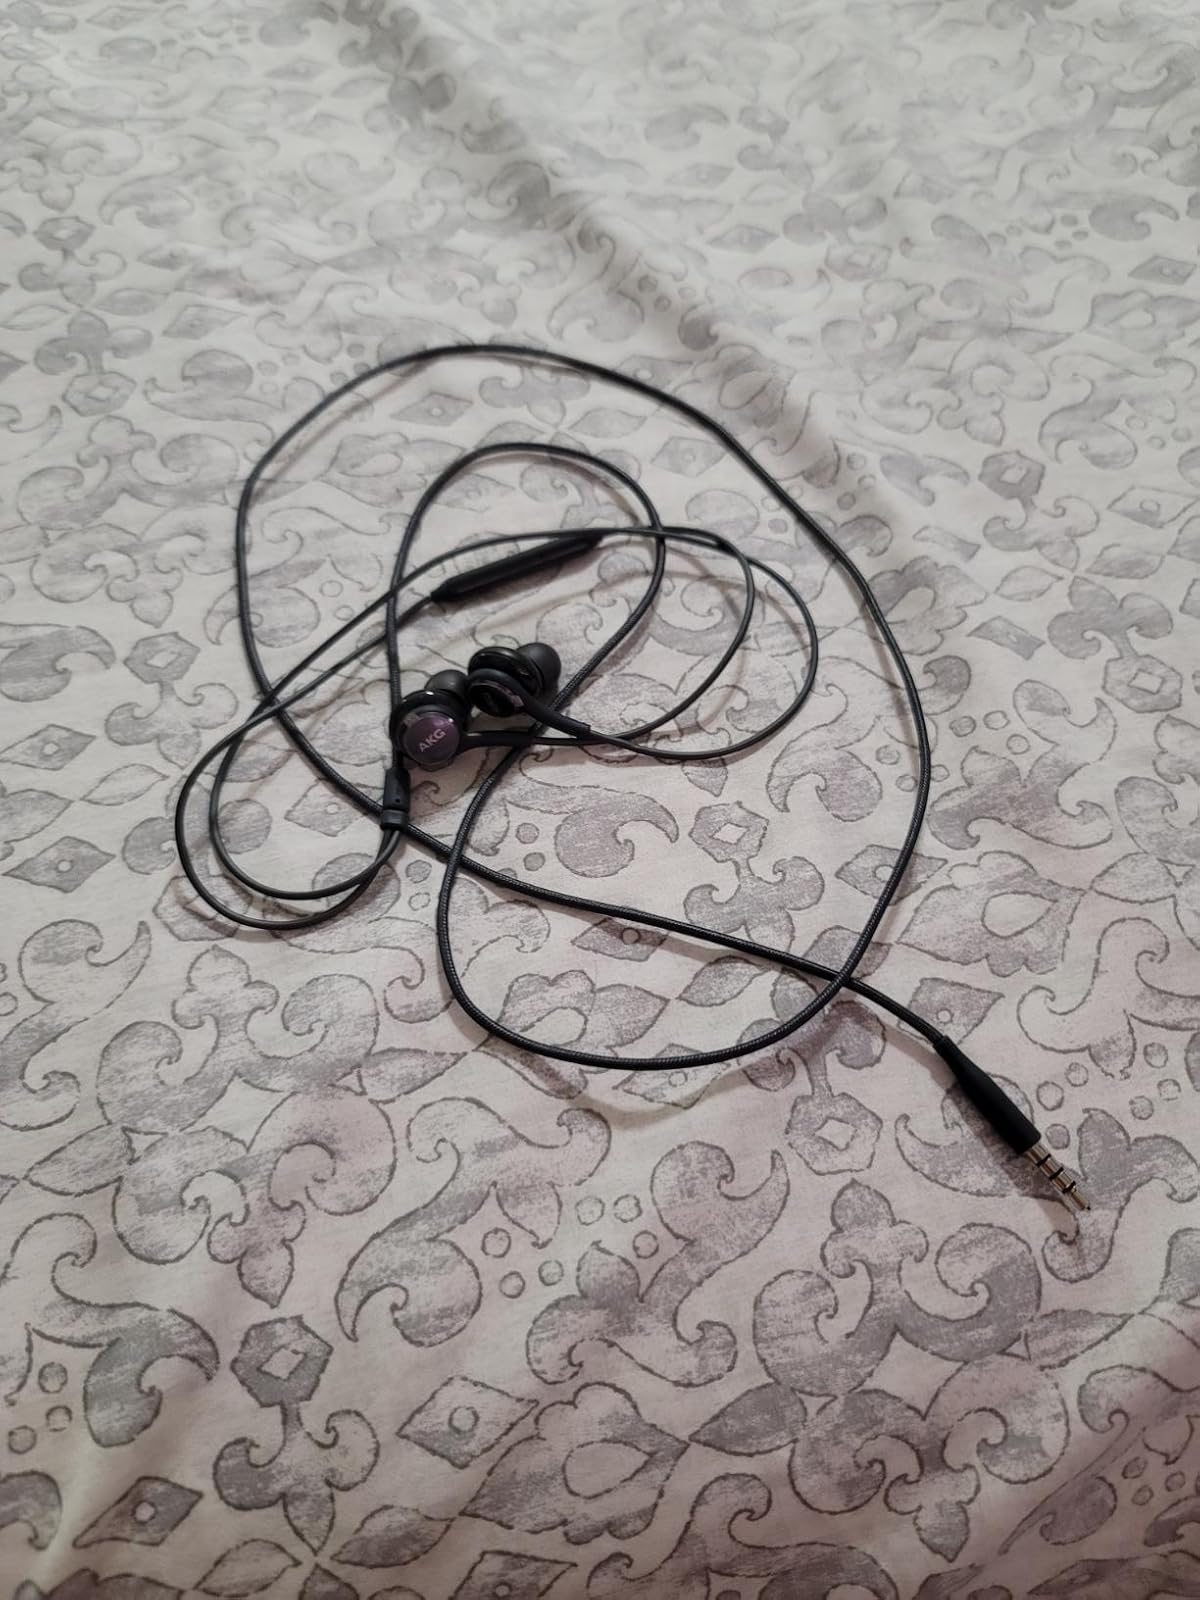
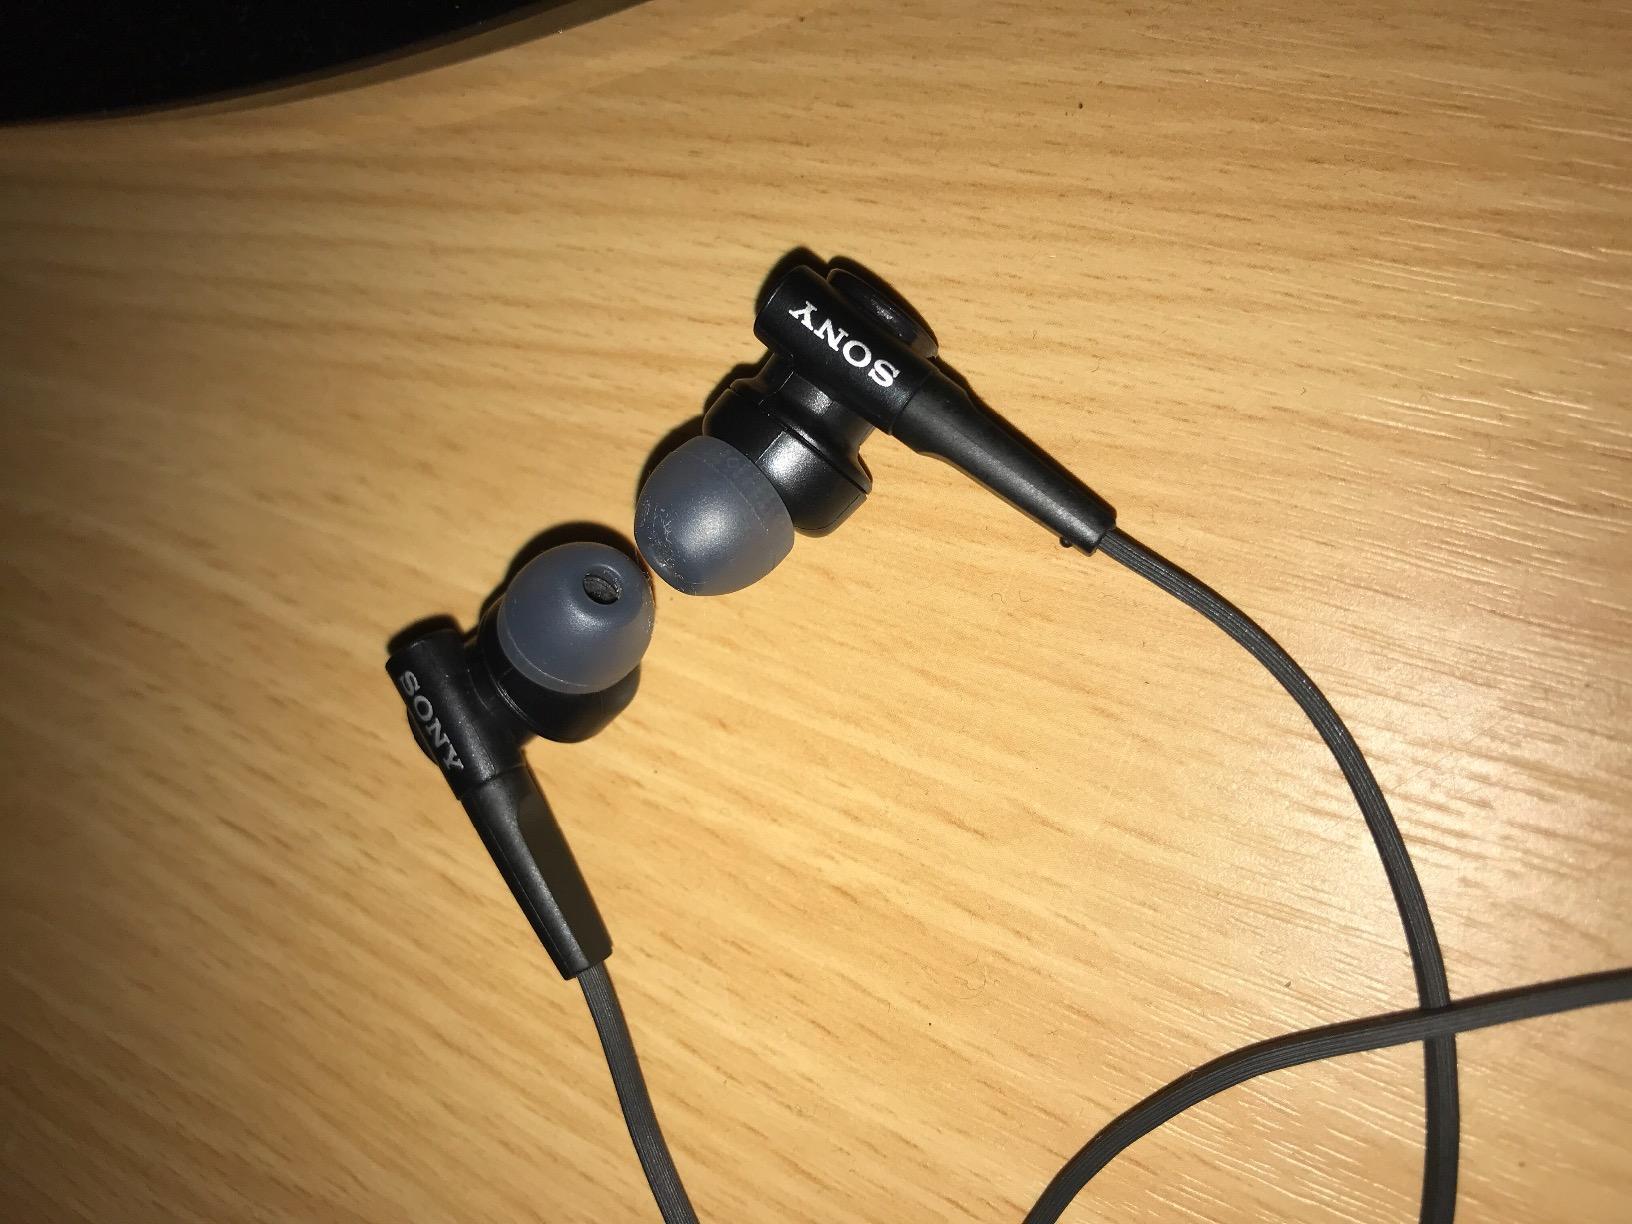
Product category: headphones
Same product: no